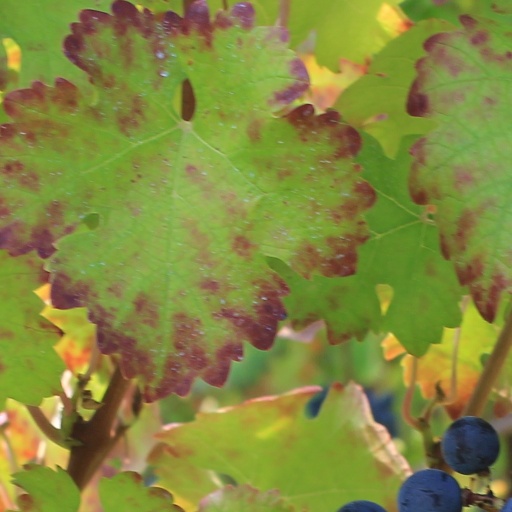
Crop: grape